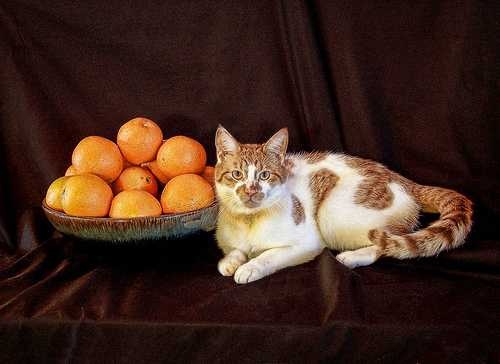
Label: Orange